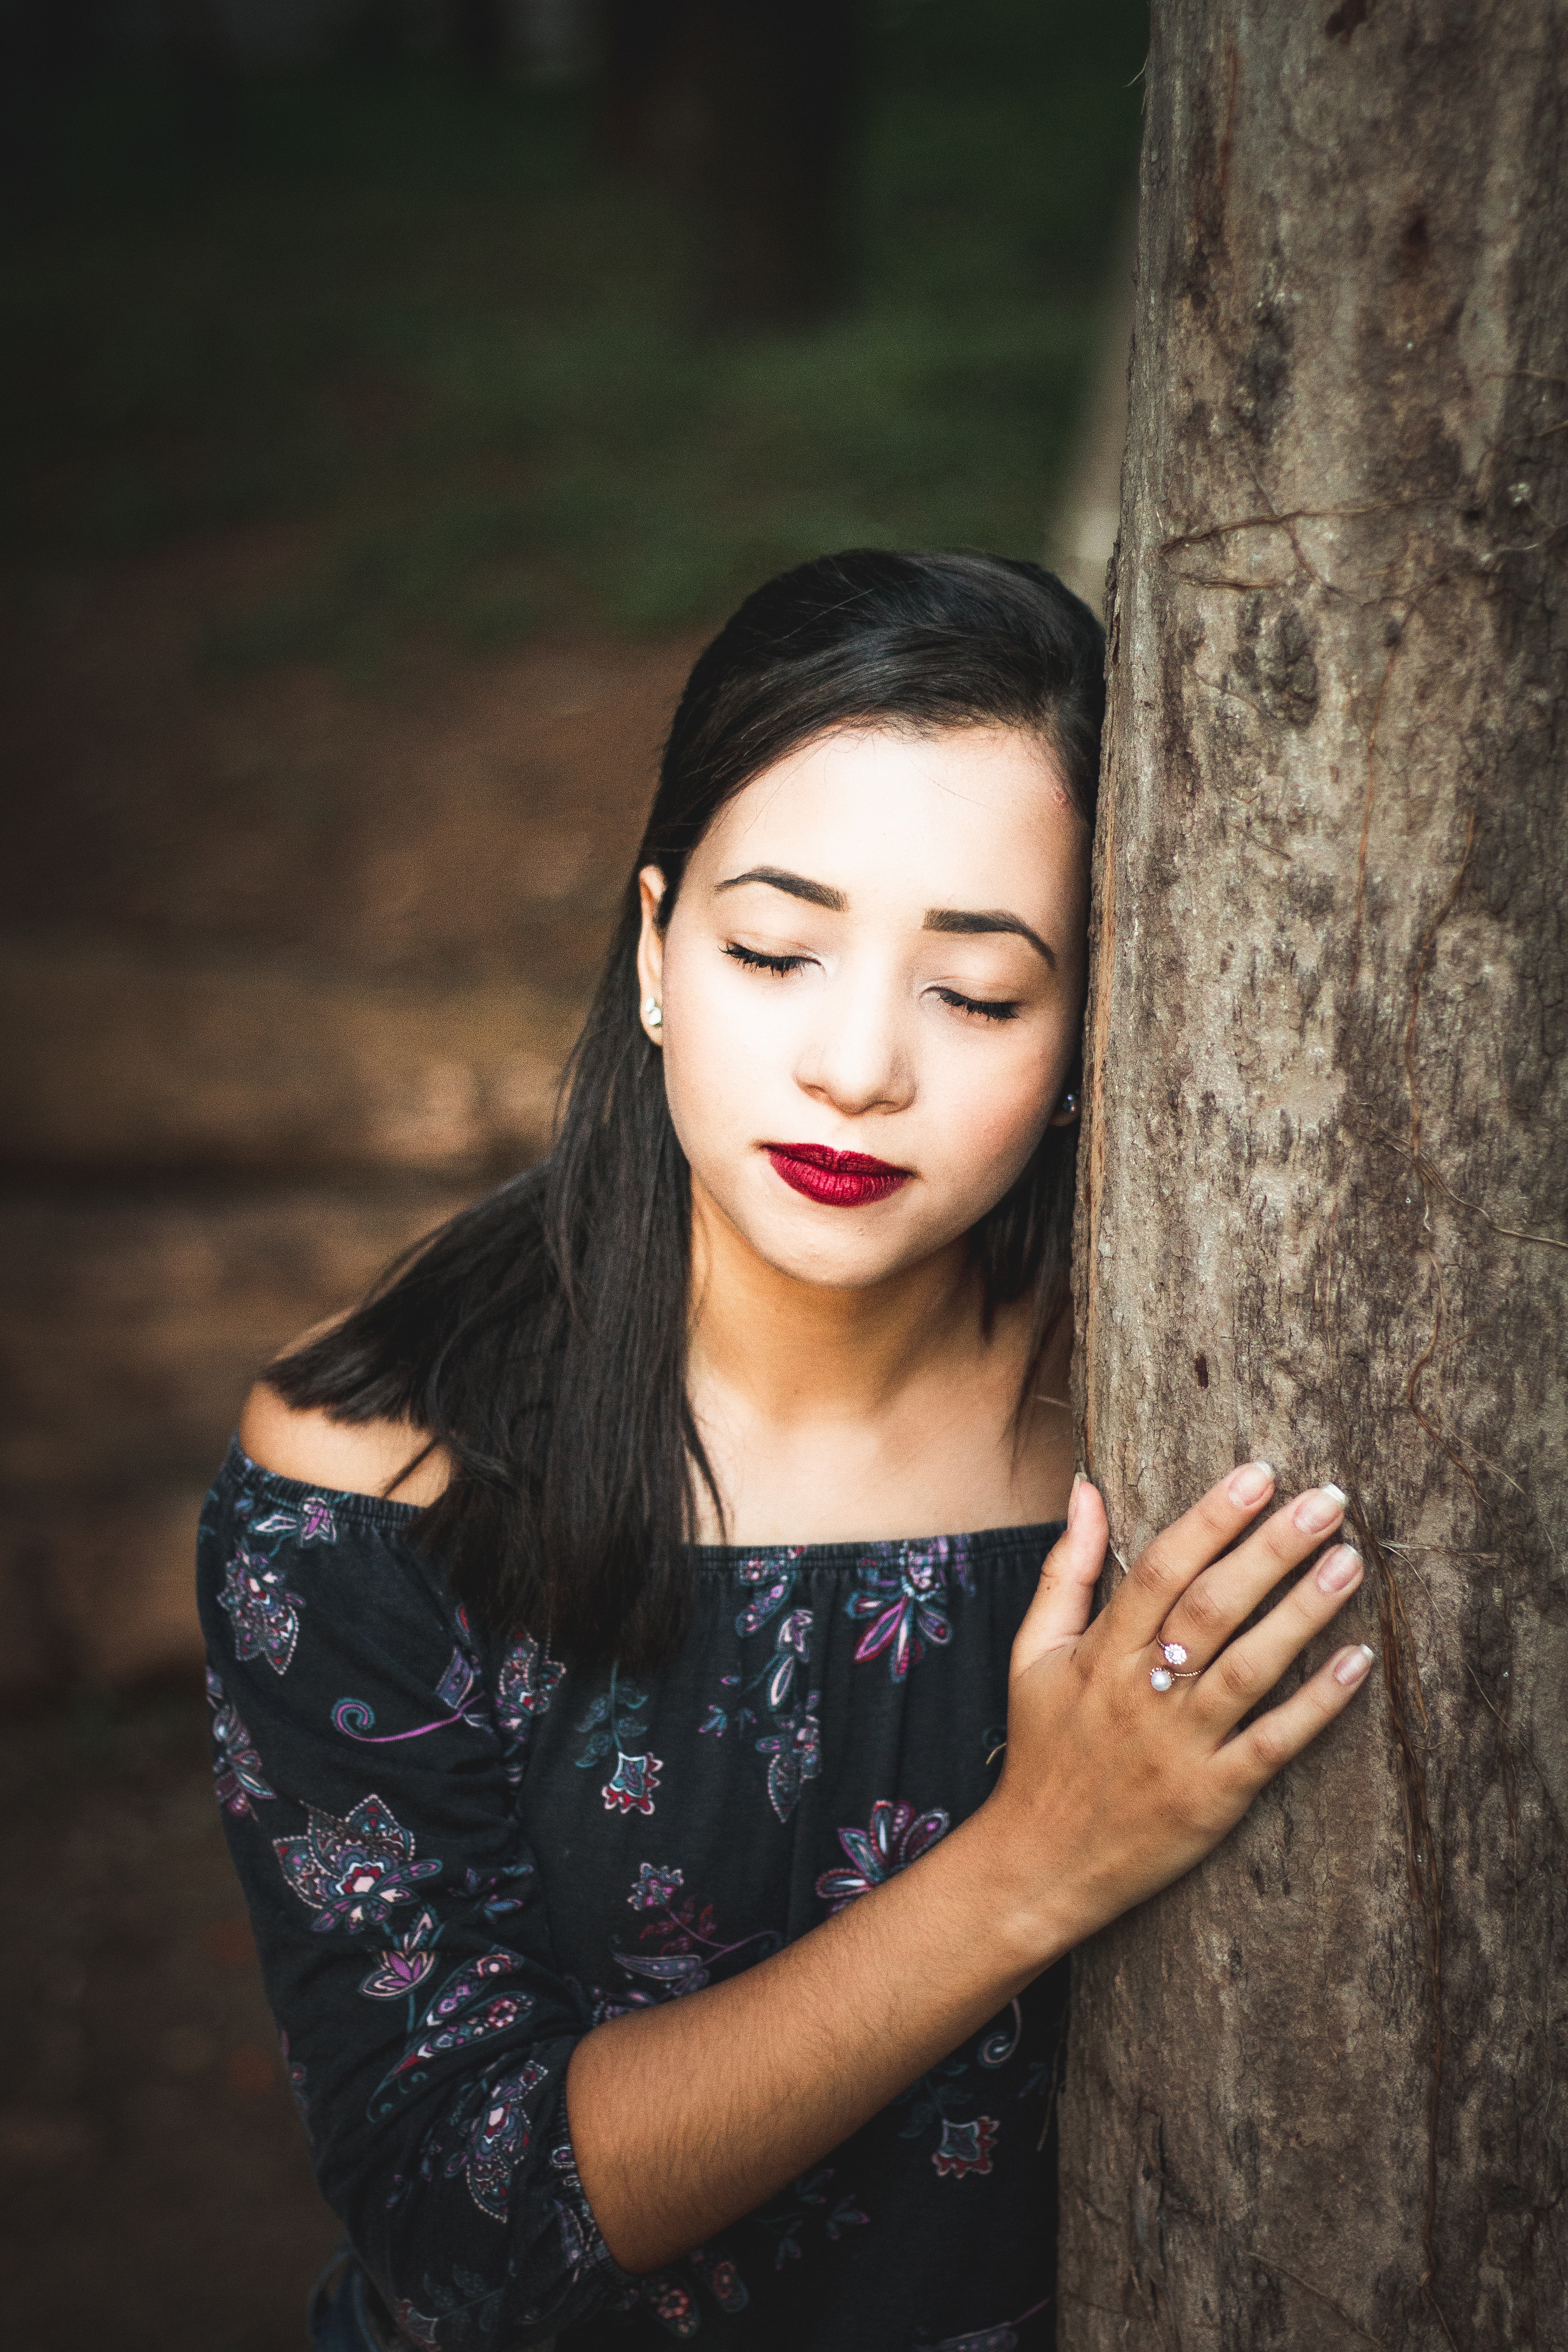
face, hair, lip, lady, photograph, beauty, skin, head, pink, hairstyle, model, eye, photo shoot, black hair, fashion, chin, long hair, photography, tree, smile, dress, flash photography, brown hair, portrait photography, portrait, eyelash, style